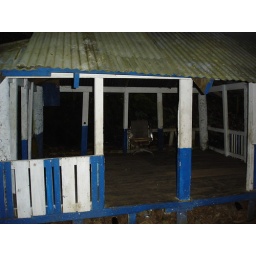
Random house in the jungle, the chair must be comfy though